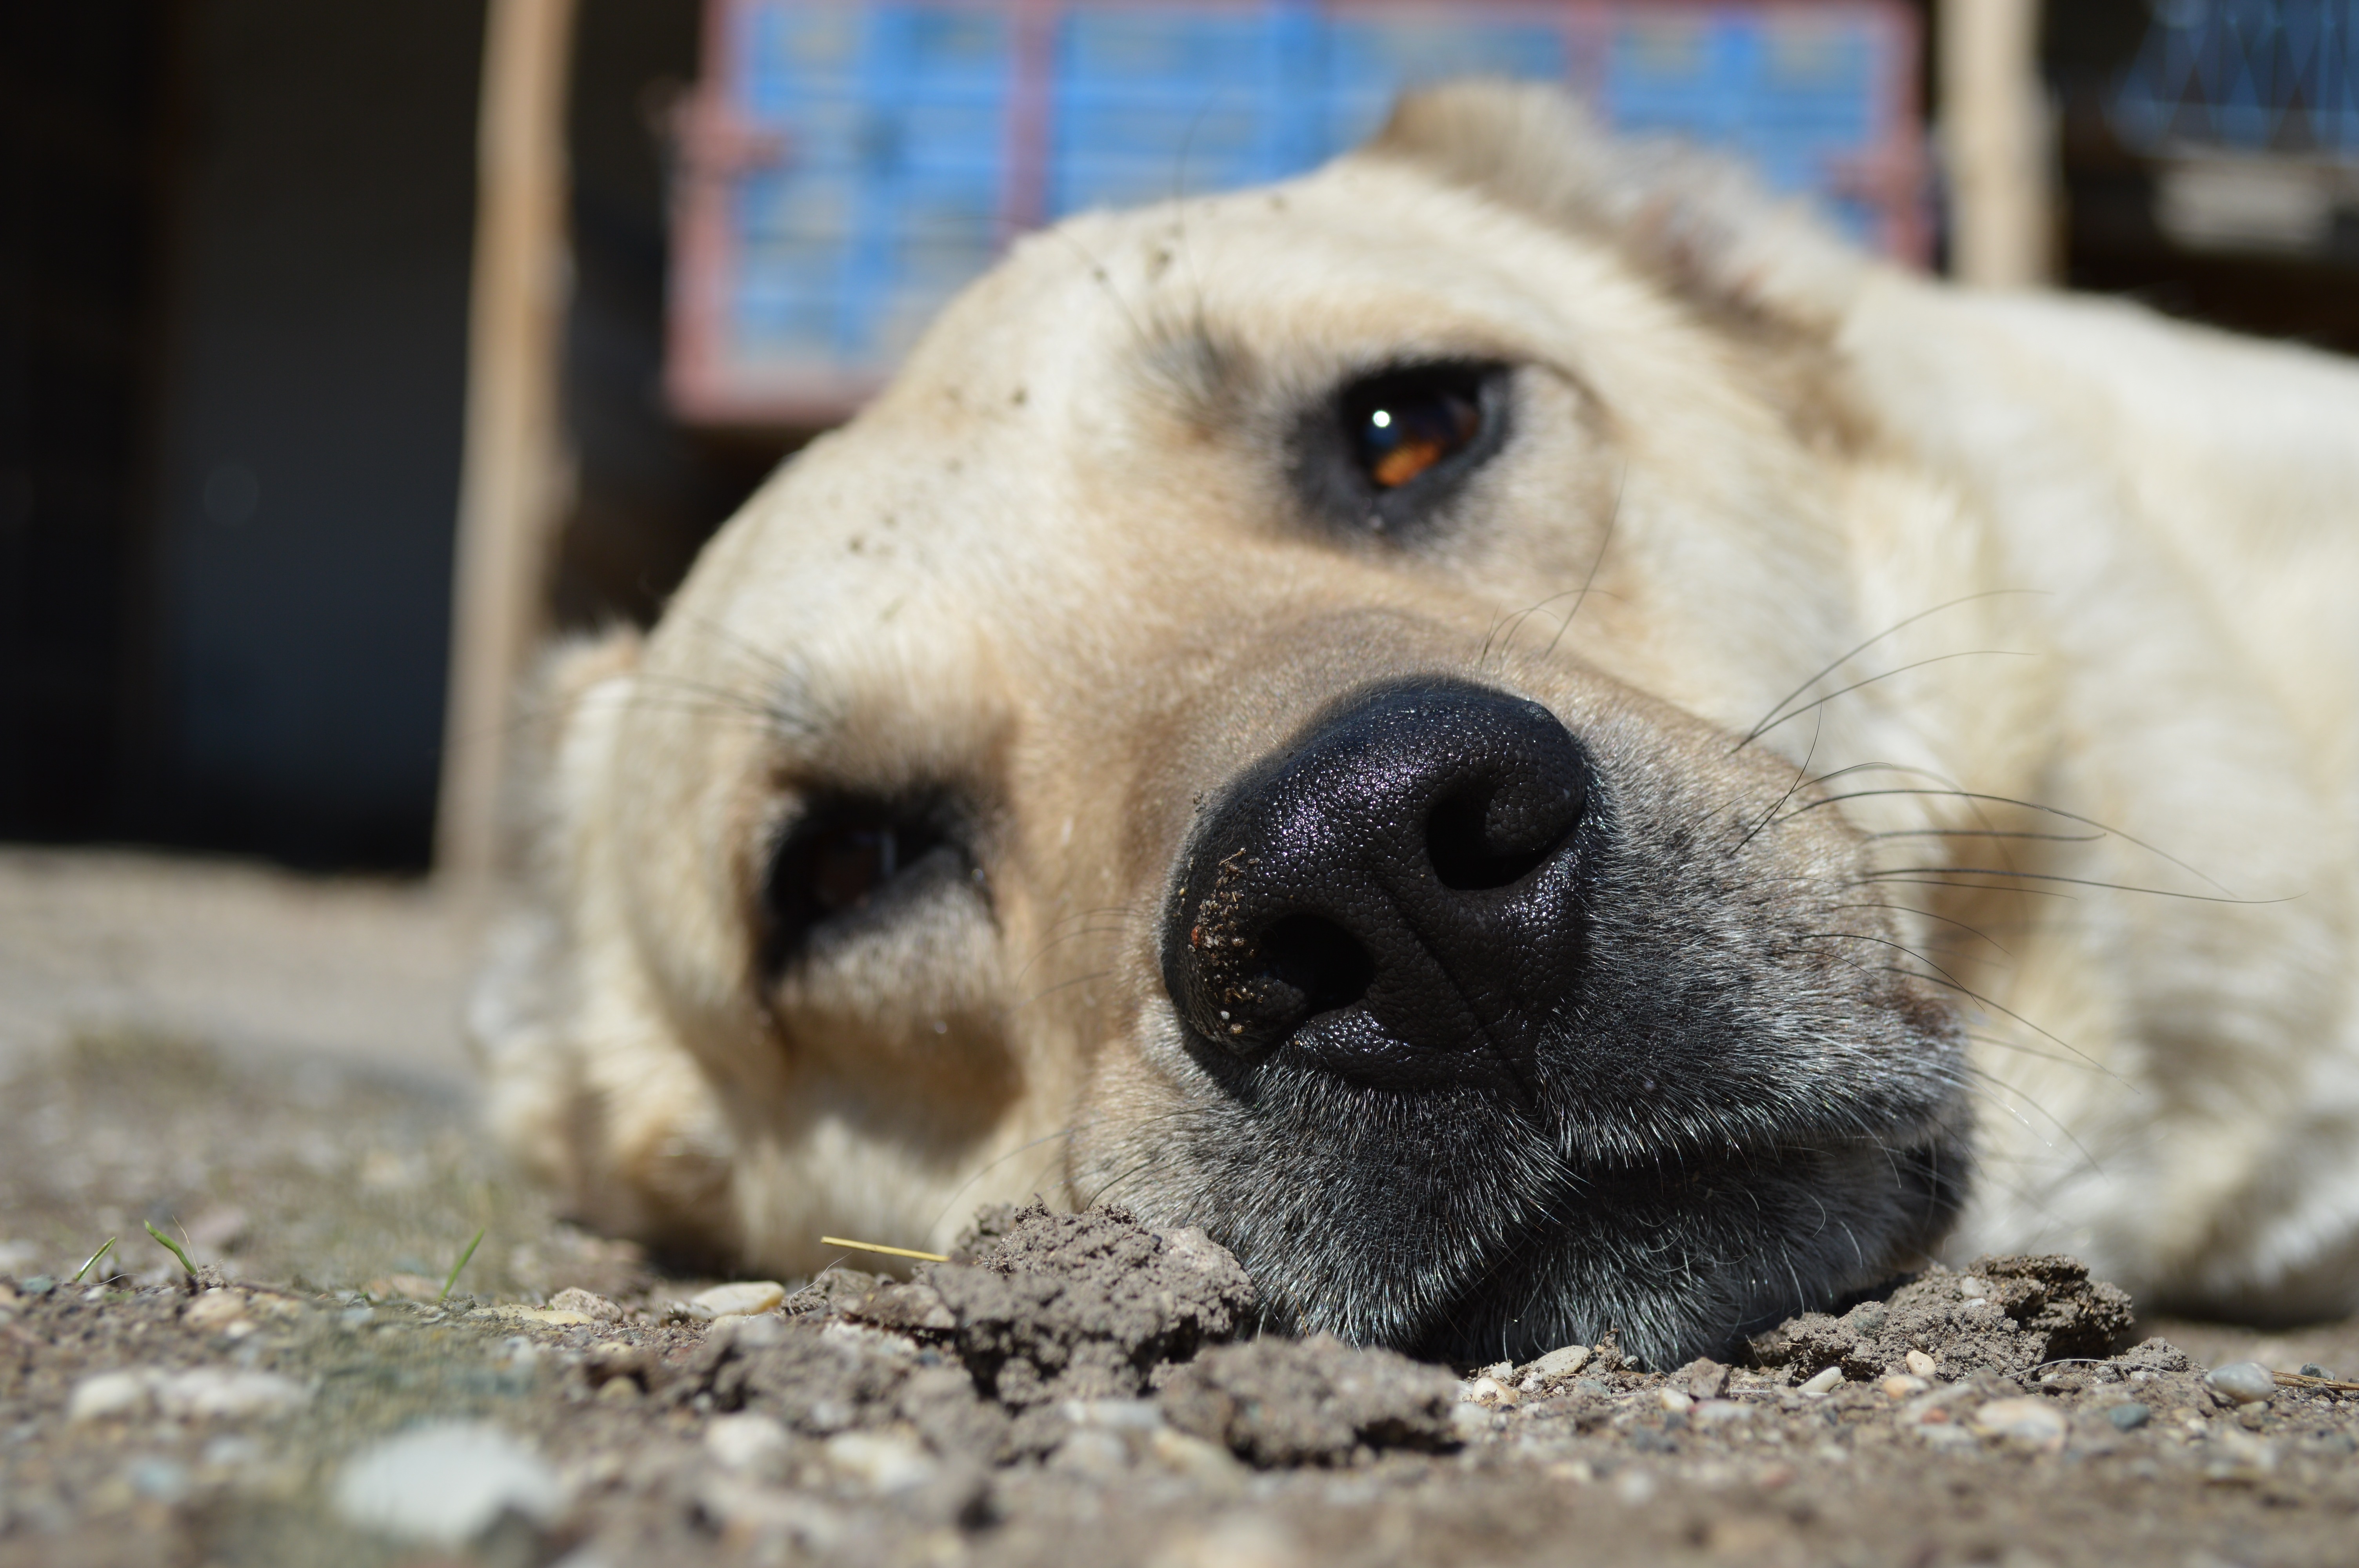
black and white, white, puppy, dog, fur, mammal, face, nose, eyes, dogs, animals, vertebrate, main, nos, animal shelter, street dog, dog like mammal, dog breed group, dog crossbreeds